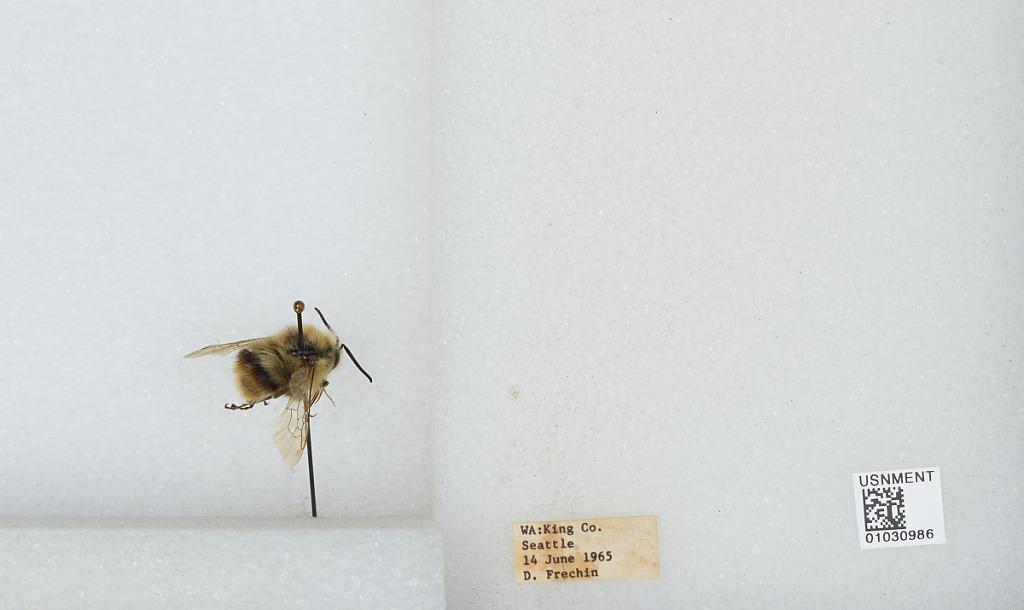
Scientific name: Bombus (Pyrobombus) mixtus Cresson
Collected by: D. Frechin
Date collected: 1965-6-14
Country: United States
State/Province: Washington
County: King
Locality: Seattle
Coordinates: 47.6097, -122.333